Count Dracula in popular culture

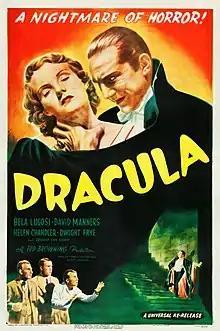
1947 re-issue poster for " Dracula " (1931). Several " Dracula " adaptations draw from the look and imagery of the 1931 film.

It is rumored that an early Russian film adaptation of Bram Stoker's Dracula was theatrically released in 1920. The existence of this film adaptation is disputed, as there exists very little information or proof of its existence. The earliest provable source for it is the June, 1963 edition of Famous Monsters of Filmland, where it is written "Eric Jason, specialist in stage monsters, once told me he was sure there'd been a Russian version of DRACULA". An early adaptation of Dracula is the Hungarian silent movie "Dracula's Death"; directed by Karoly Lajthay. The film allegedly premiered in 1921, though this has been questioned by some scholars who instead list 1923 as the earliest verifiable release date. The film is currently considered lost in its entirety.